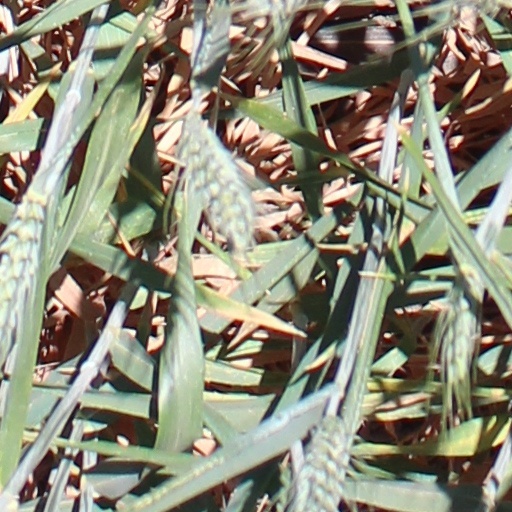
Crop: wheat